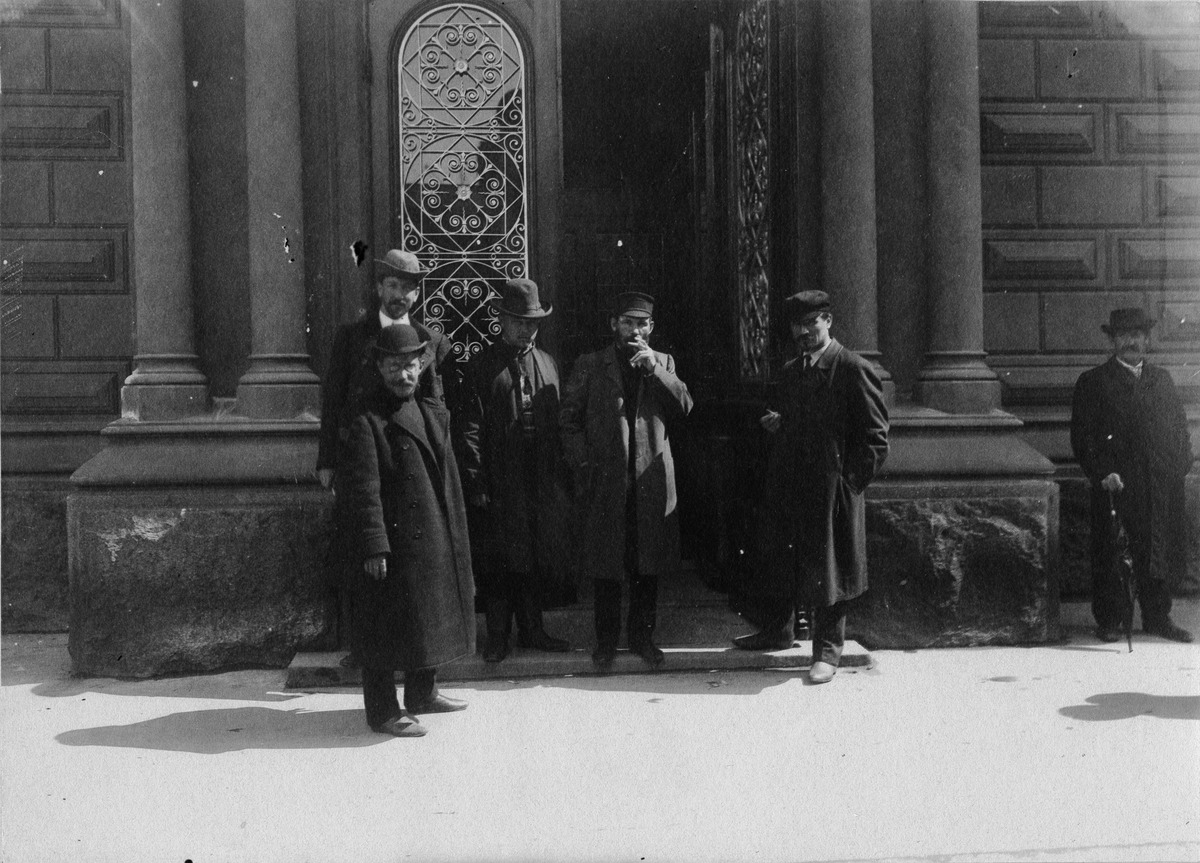
Ensimmäisten yksikamaristen valtiopäivien avajaiset 25
sisällön kuvaus: Ensimmäisten yksikamaristen valtiopäivien avajaiset 25.5.1907. Venäjän valtakunnan duuman jäseniä valtiopäivätalon, Palokunnantalon ovella, Hakasalmenkatu 3 (=Keskuskatu 7). Vas. takana Bakunin, Hwost, Jefremoff, Leppänen. mustavalkoinen
Kuvaaja: Brander, Signe, valokuvaaja
Ajankohta: kuvausaika 25.05.1907
Paikka: Suomi, Uusimaa, Helsinki, Kluuvi Helsinki, Hakasalmenkatu 3 Keskuskatu 7
Aiheet: valtiopäivät, kansanedustuslaitos, ulkomaanedustus, edustustot